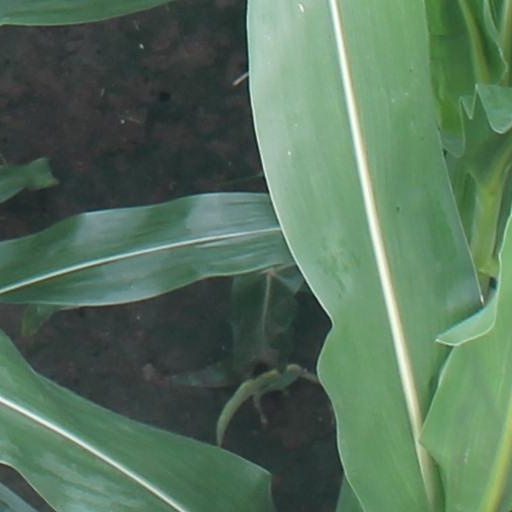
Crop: maize; corn